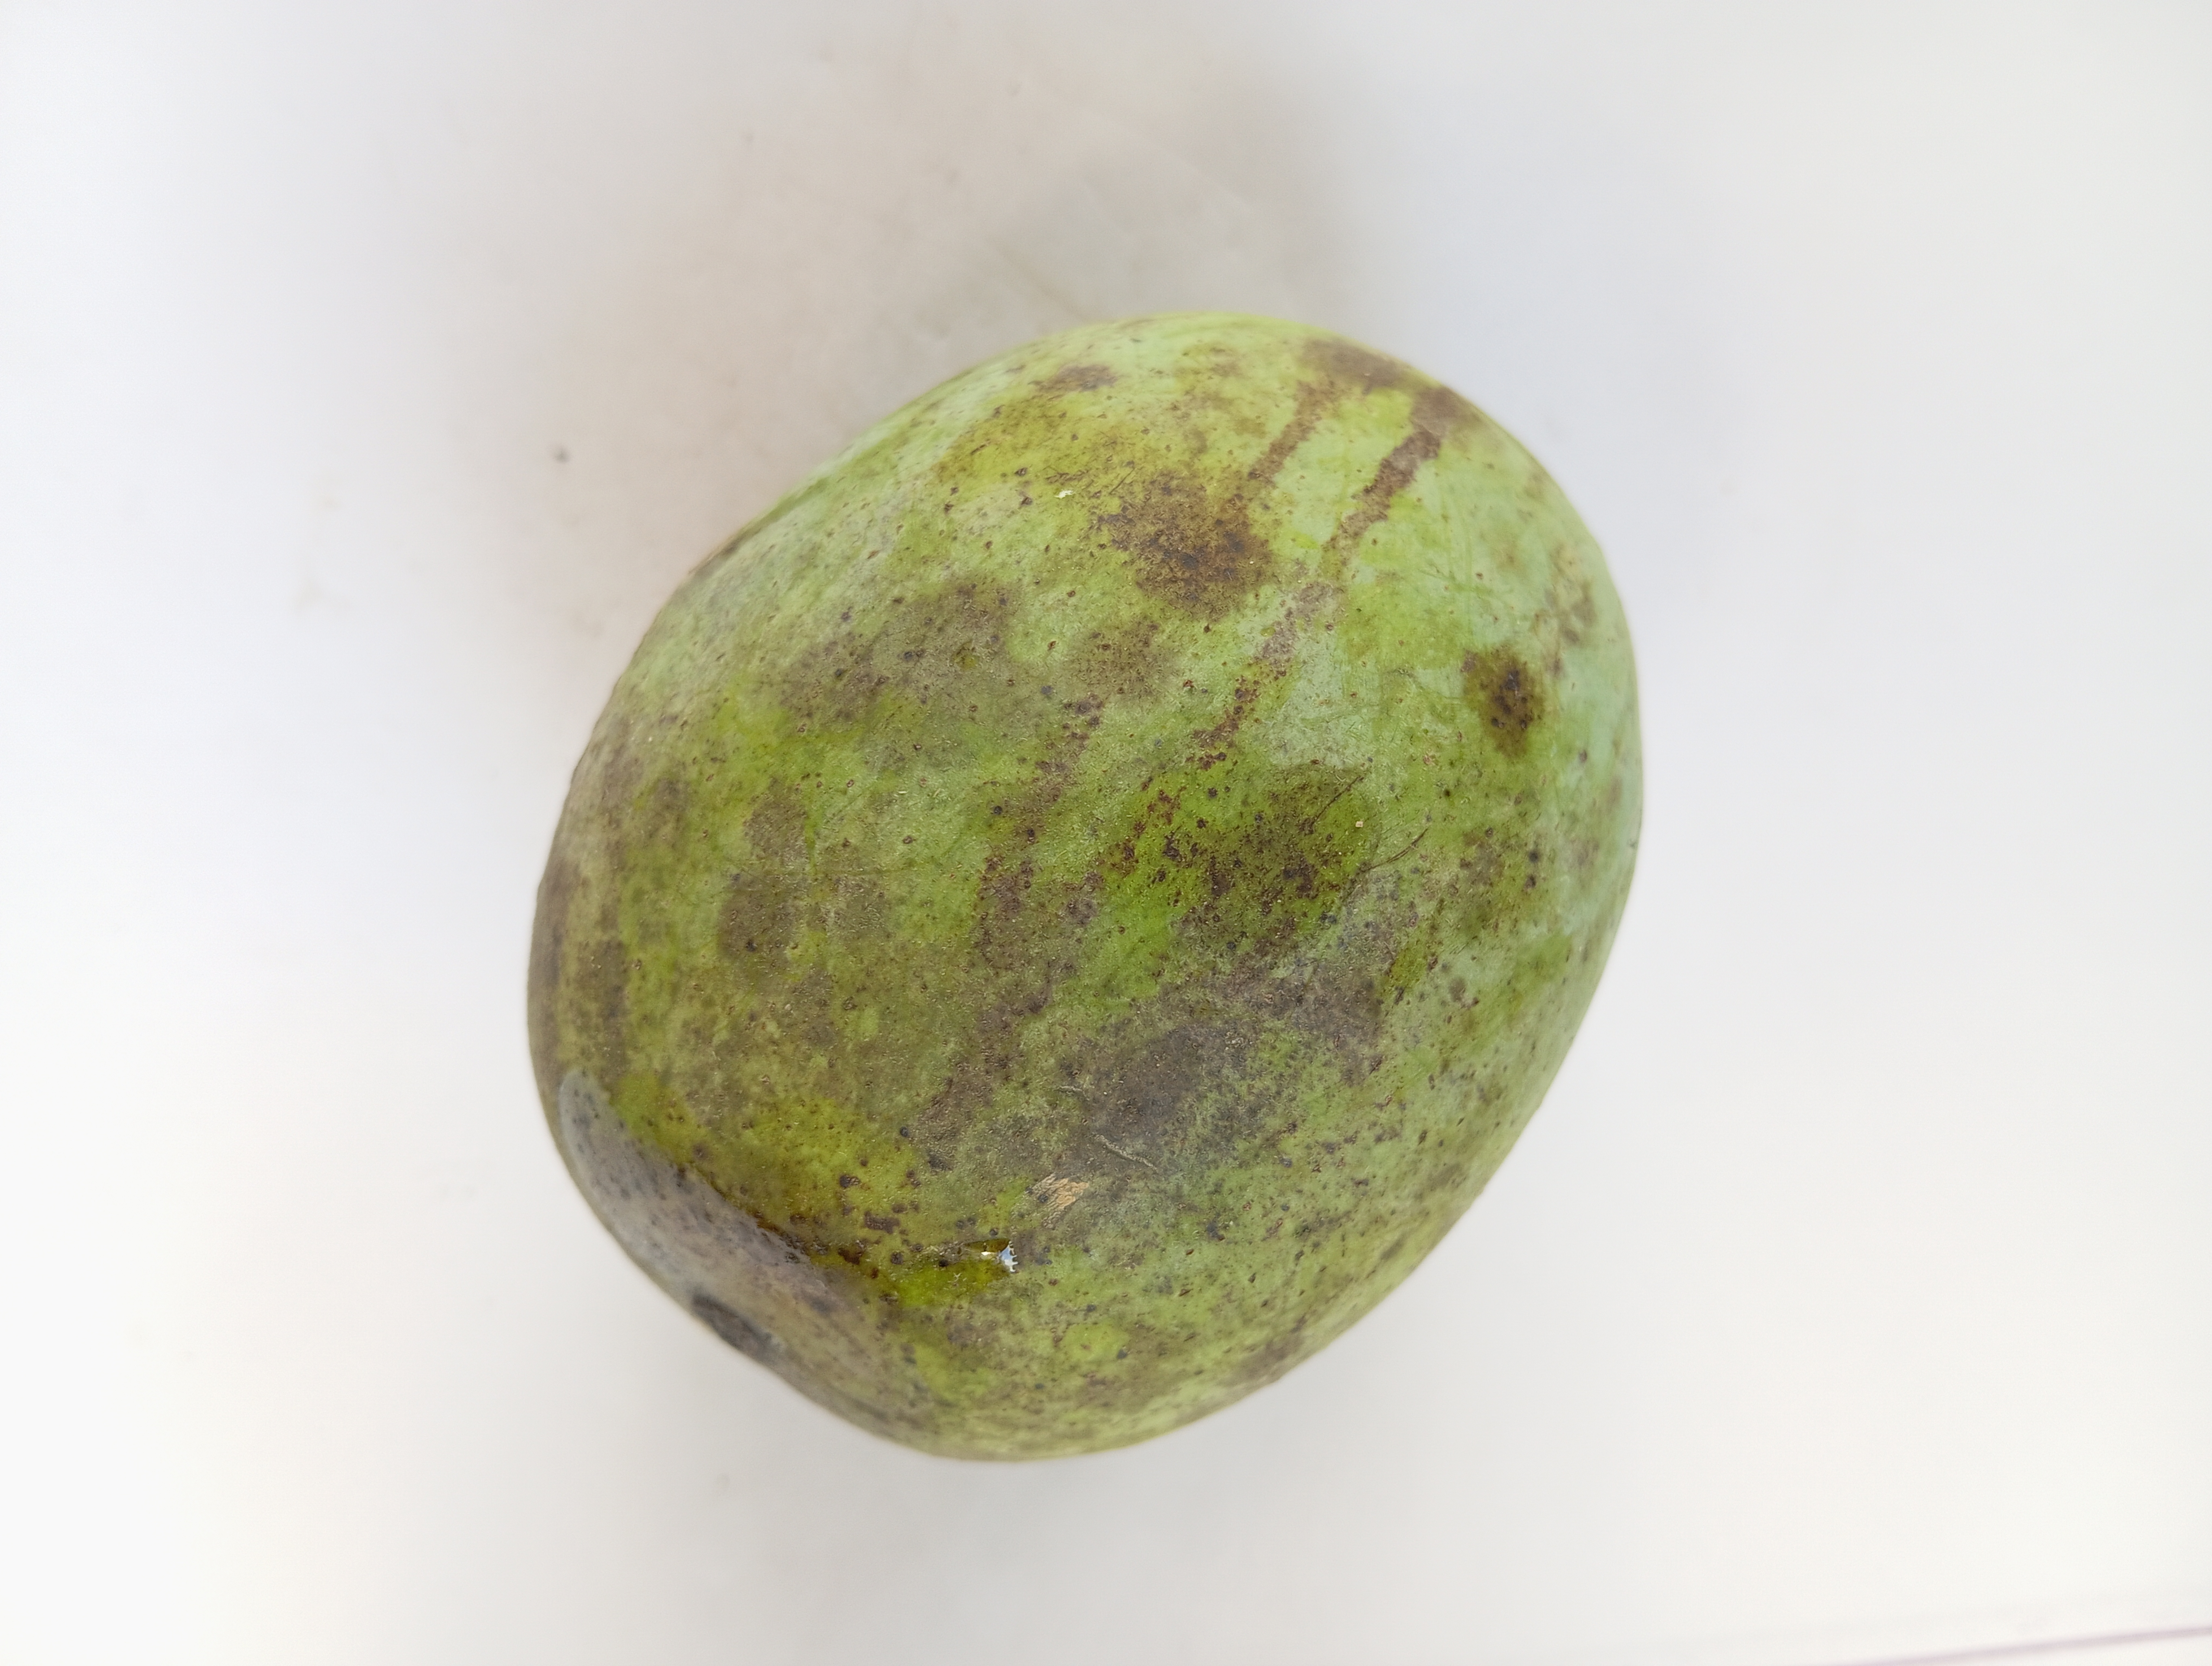
Mango variety: Langra